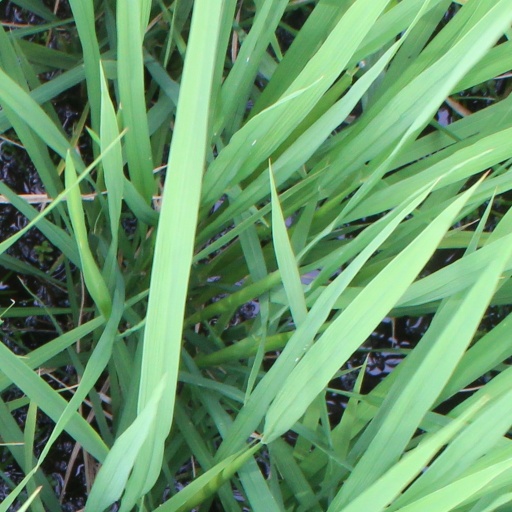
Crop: rice